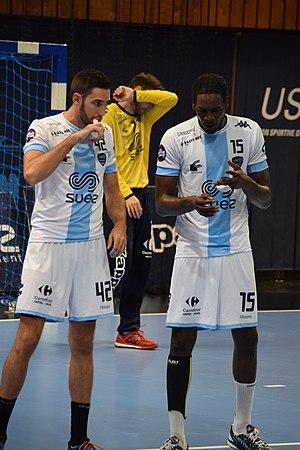
Match aller du premier tour de la coupe européenne EHF. Défaite de Créteil à domicile 29 - 32